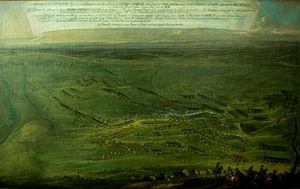
August Querfurt, né en 1696 à Wolfenbüttel et mort en 1761 à Vienne, est un peintre allemand, spécialisé dans les scènes de chasse et de bataille.
Le 4ᵉ régiment d'infanterie impérial Hoch- und Deutschmeister est un régiment d'infanterie du Saint-Empire resté, après 1804, au service de l'empire d'Autriche devenu en 1867 l'Empire austro-hongrois. Il a combattu dans les différentes guerres de la monarchie de Habsbourg.